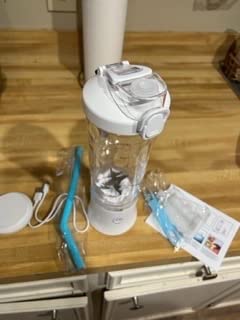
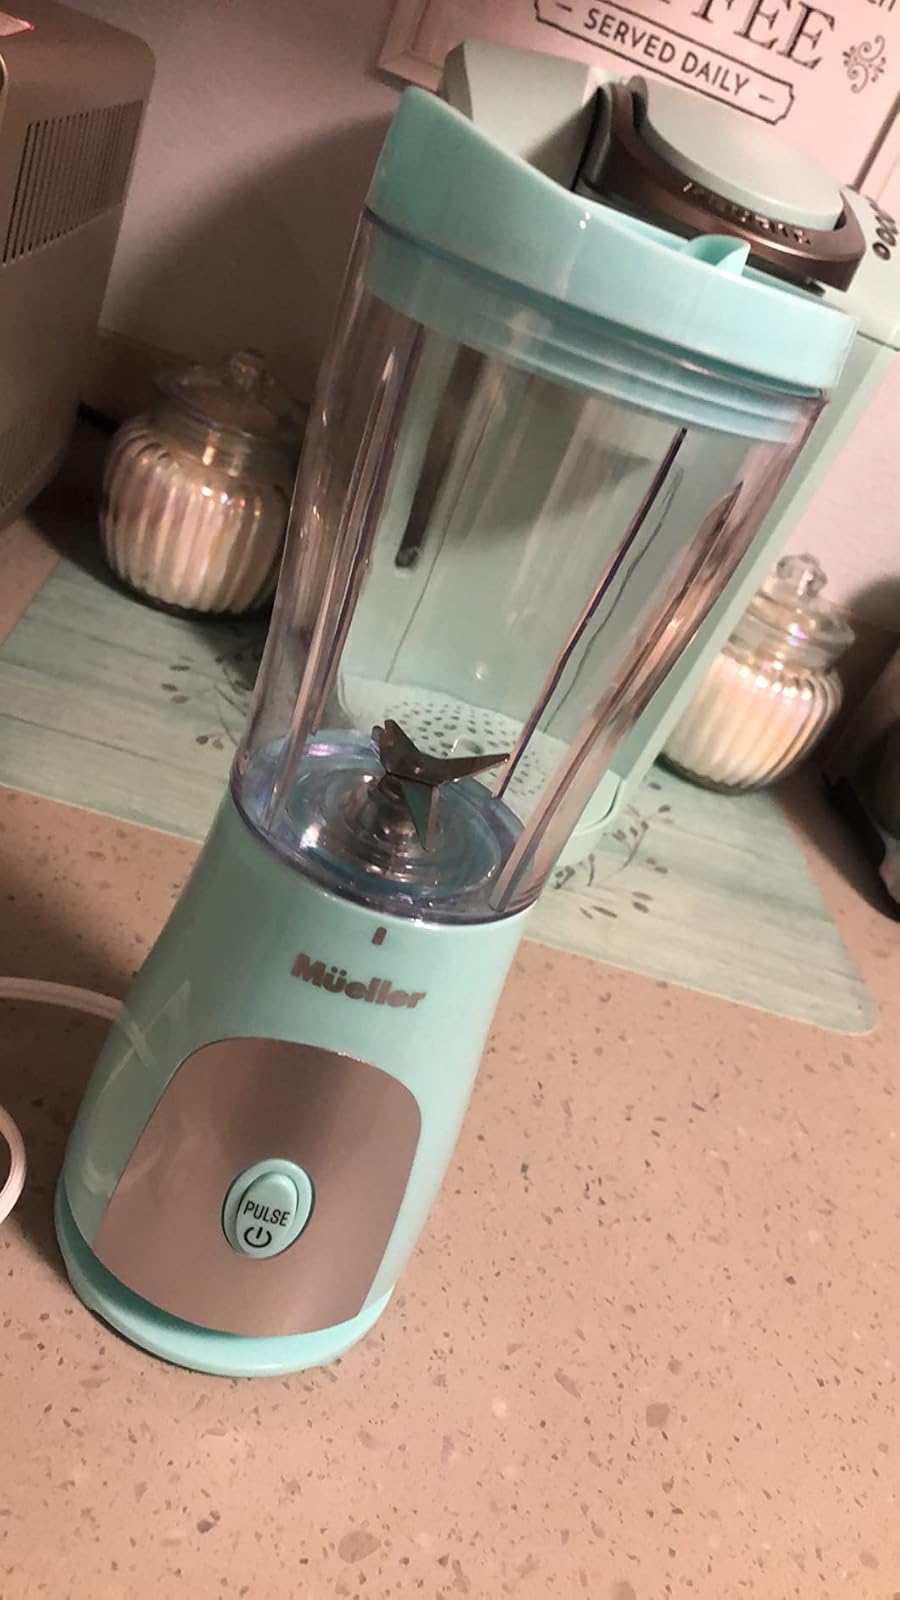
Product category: items_blender
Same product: no